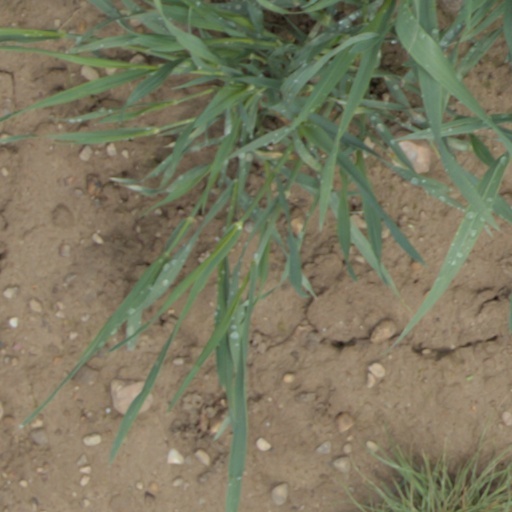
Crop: wheat